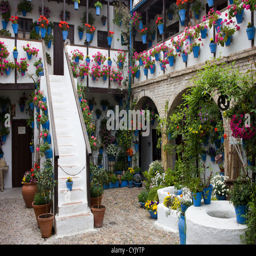
courtyard of a traditional house in the city